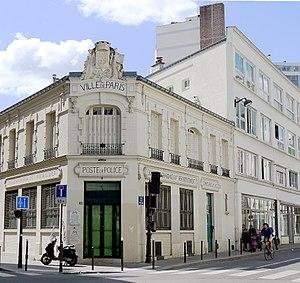
Rue des Orteaux - Paris XX
Gaston-Auguste Schweitzer, né le 1ᵉʳ septembre 1879 à Montreuil-sous-Bois et mort à Paris le 15 juillet 1962, est un sculpteur français.
La rue des Orteaux est une voie située dans le quartier de Charonne du 20ᵉ arrondissement de Paris, en France.